Gargling

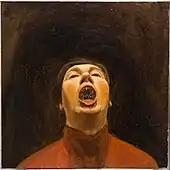
"Gargling" by Pavel Otdelnov

Gargling is the act of bubbling liquid in the mouth. It is also the washing of one's throat with a liquid (with one's head tipped back) that is kept from being swallowed by continuous exhalation. This produces a characteristic gurgling sound. Mouthwash or hydrogen peroxide (in a low concentration) is often employed.